War crimes in the Second Nagorno-Karabakh War

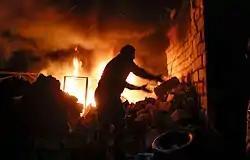
Artsakhi residents try to remove car tires from a burning car shop after shelling by Azerbaijan's artillery

On 15 October 2020, a video surfaced of two captured Armenians being executed by Azerbaijani soldiers; Artsakh authorities identified one as a civilian. "Bellingcat" analysed the videos and concluded that the footage was real and that both executed were Armenian combatants captured by Azerbaijani forces between 9 and 15 October 2020 and later executed. The BBC also investigated the videos and confirmed that the videos were from Hadrut and were filmed some time between 9–15 October 2020. A probe has been launched by Armenia's human rights defender, Arman Tatoyan, who shared the videos with European Court of Human Rights and who will also show the videos to the UN human rights commissioner, the Council of Europe and other international organisations. The U.N. human rights chief, Michelle Bachelet, stated that "in-depth investigations by media organisations into videos that appeared to show Azerbaijani troops summarily executing two captured Armenians in military uniforms uncovered compelling and deeply disturbing information".